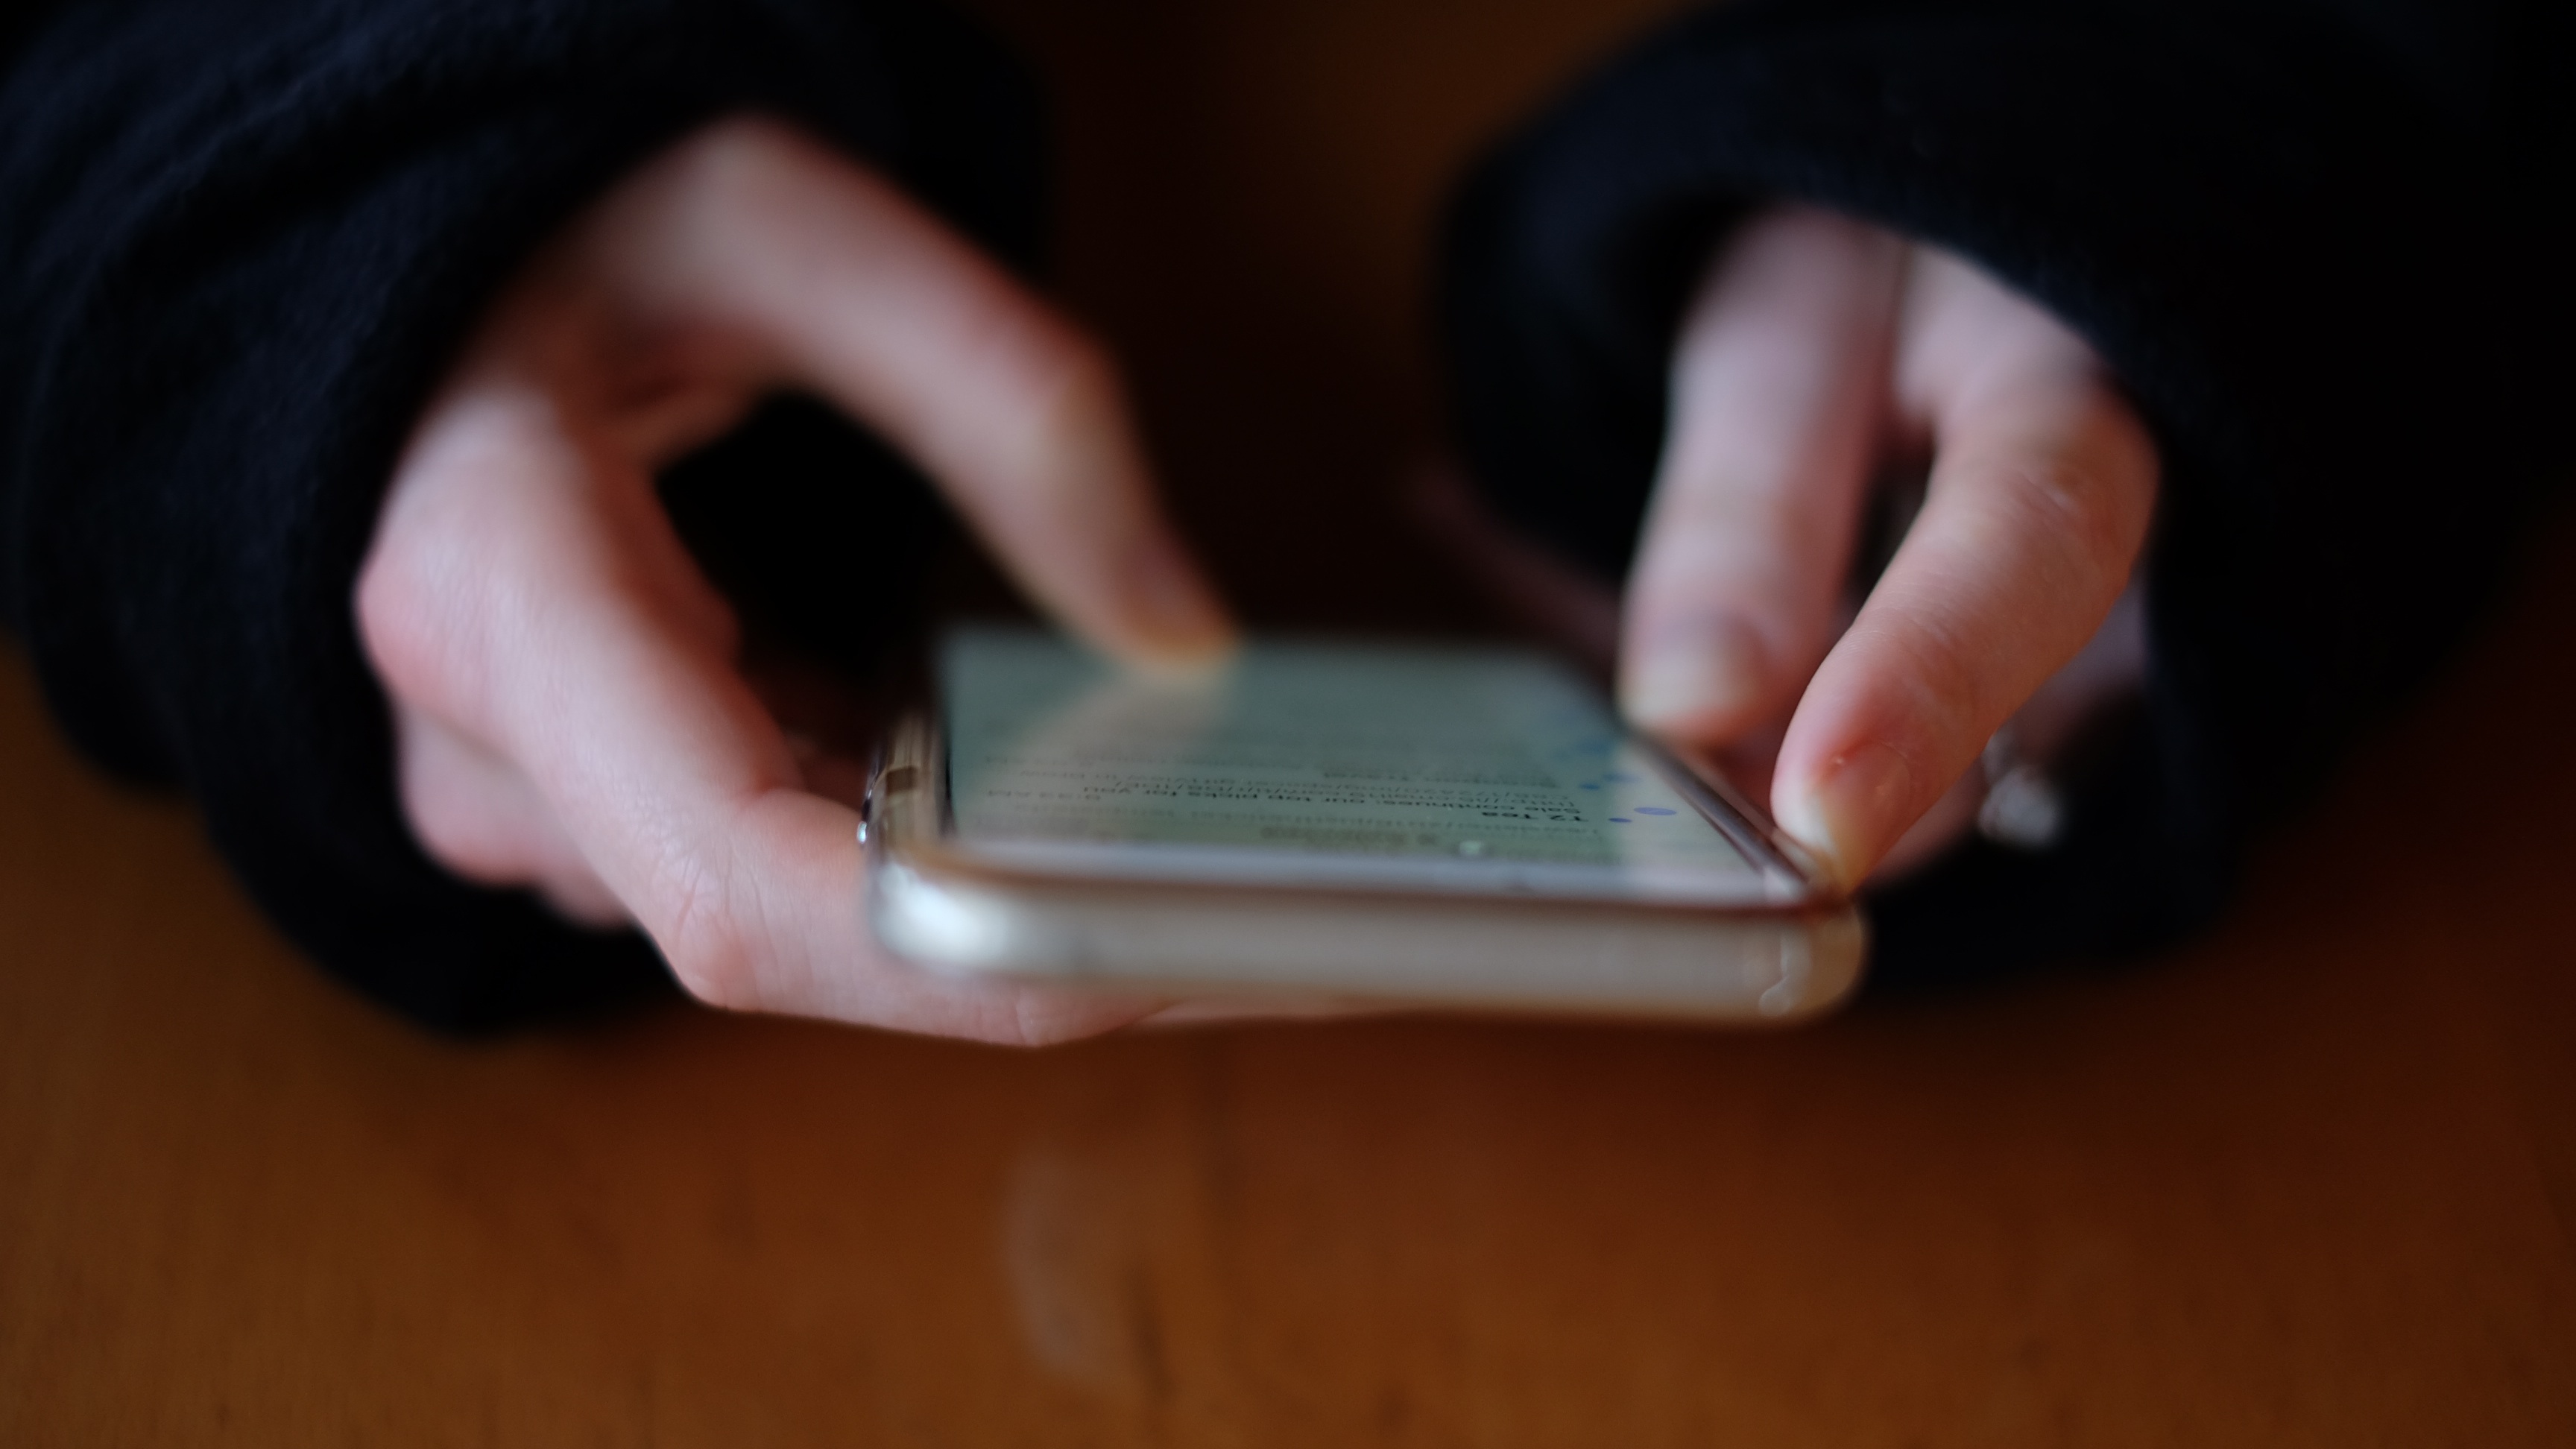
writing, hand, finger, money, close up, cash, human action